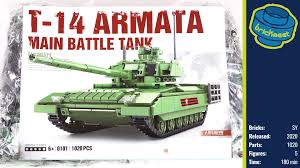
Label: T-14